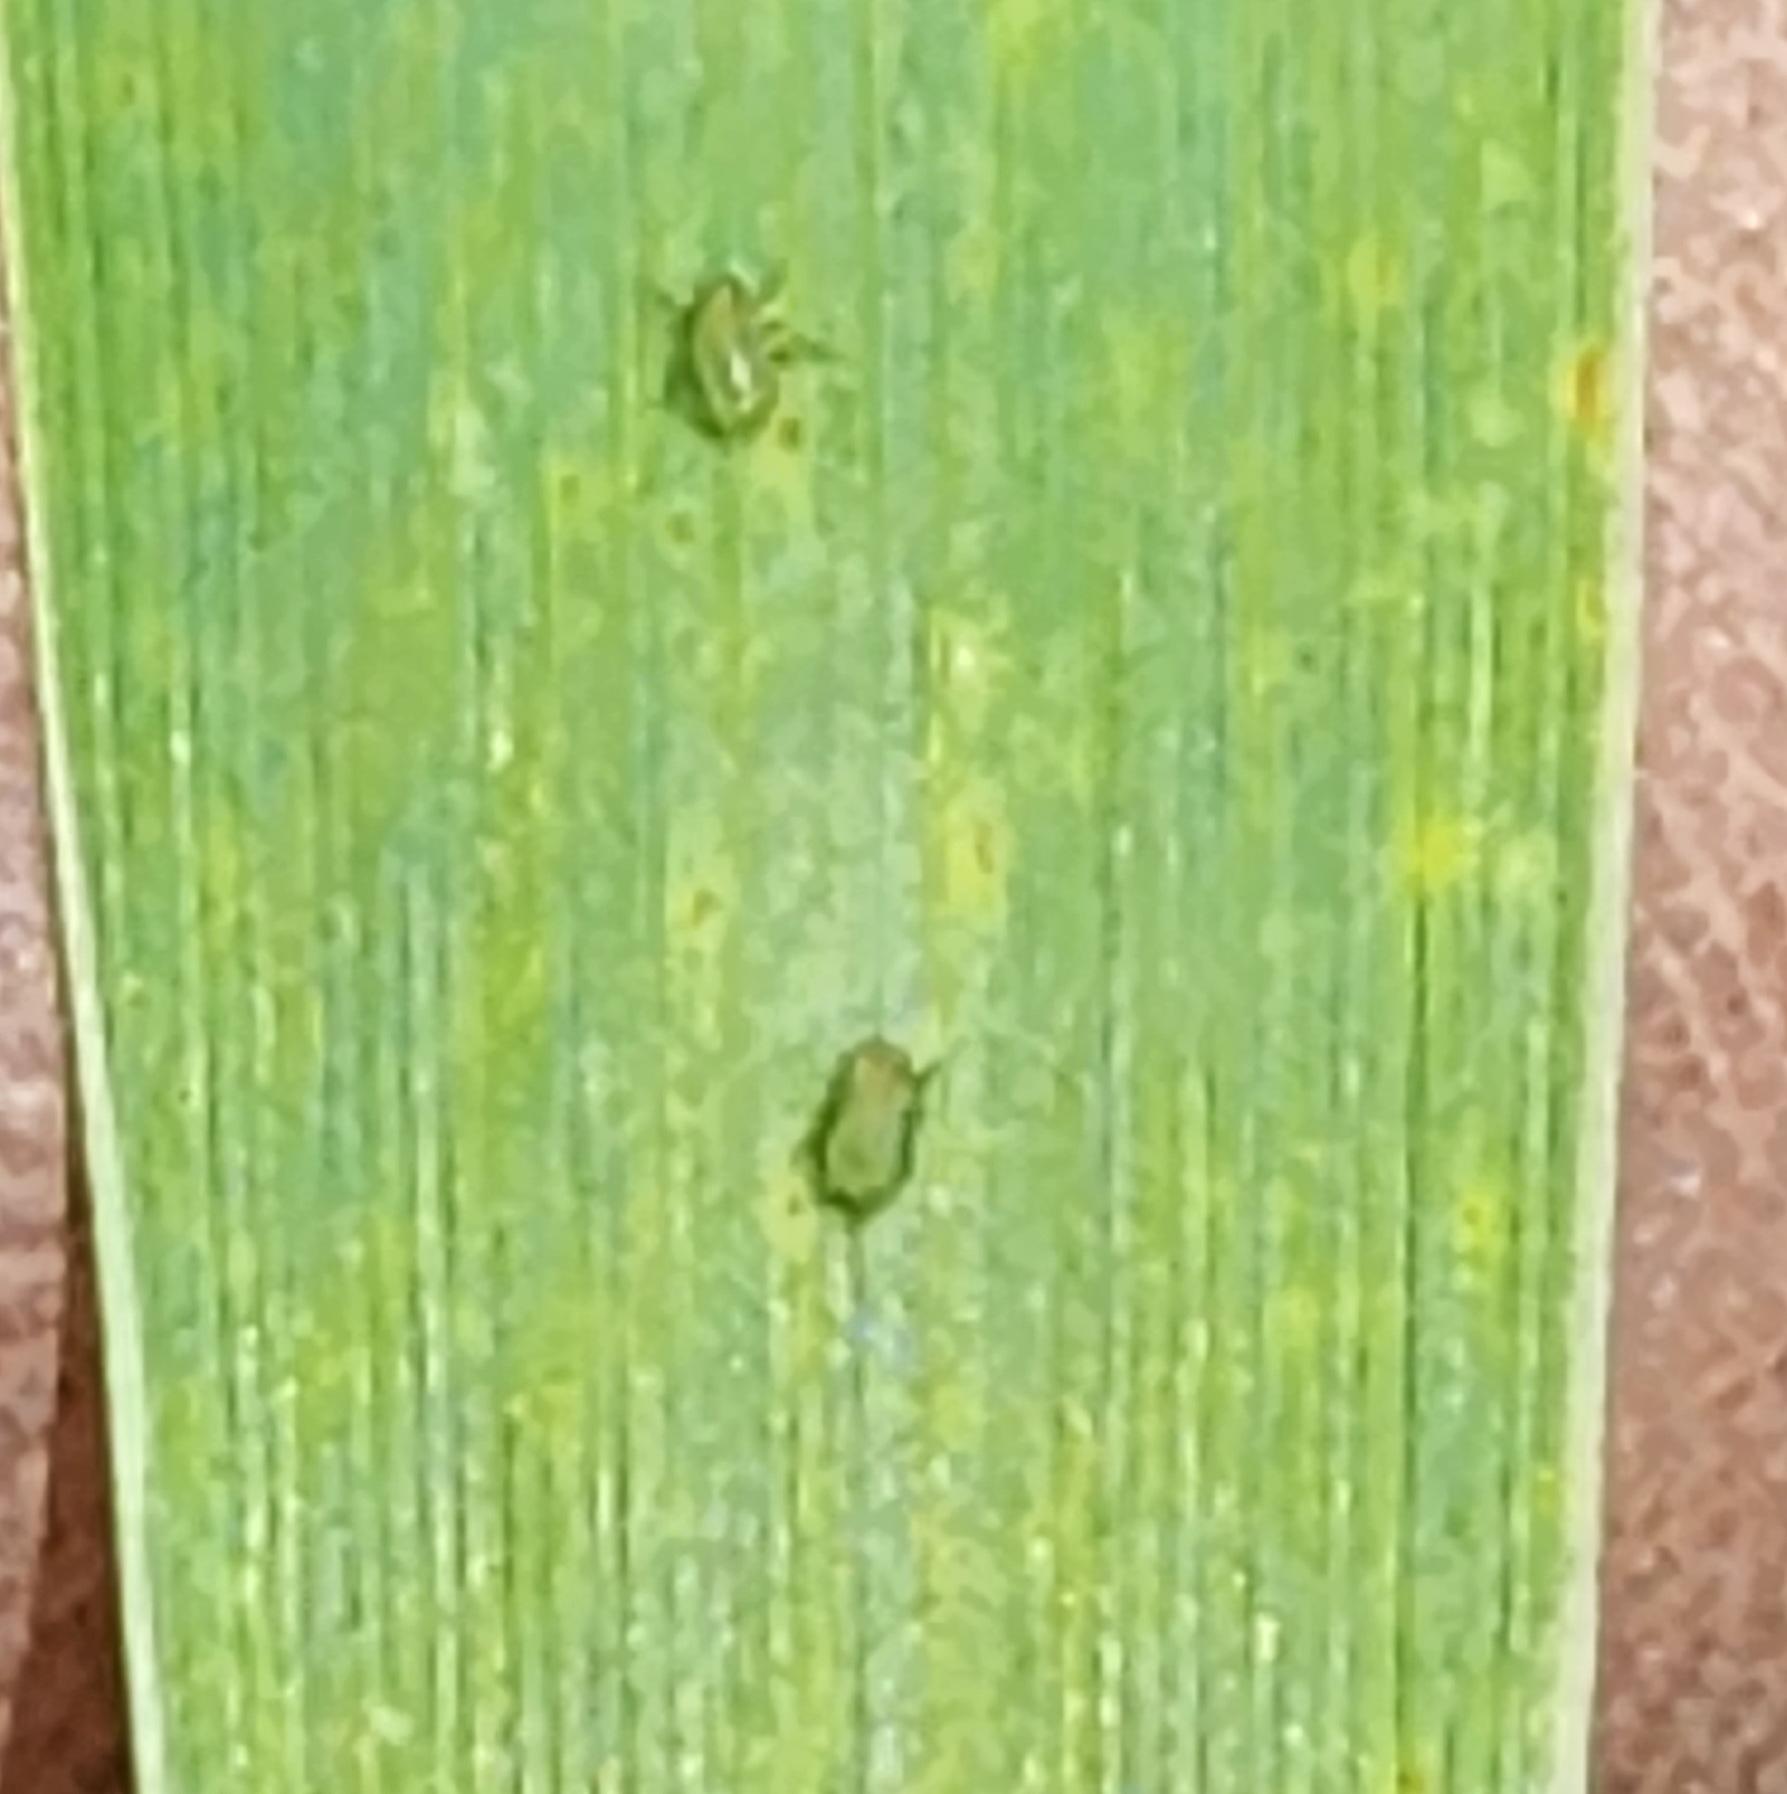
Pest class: bird_cherry_oat_aphid